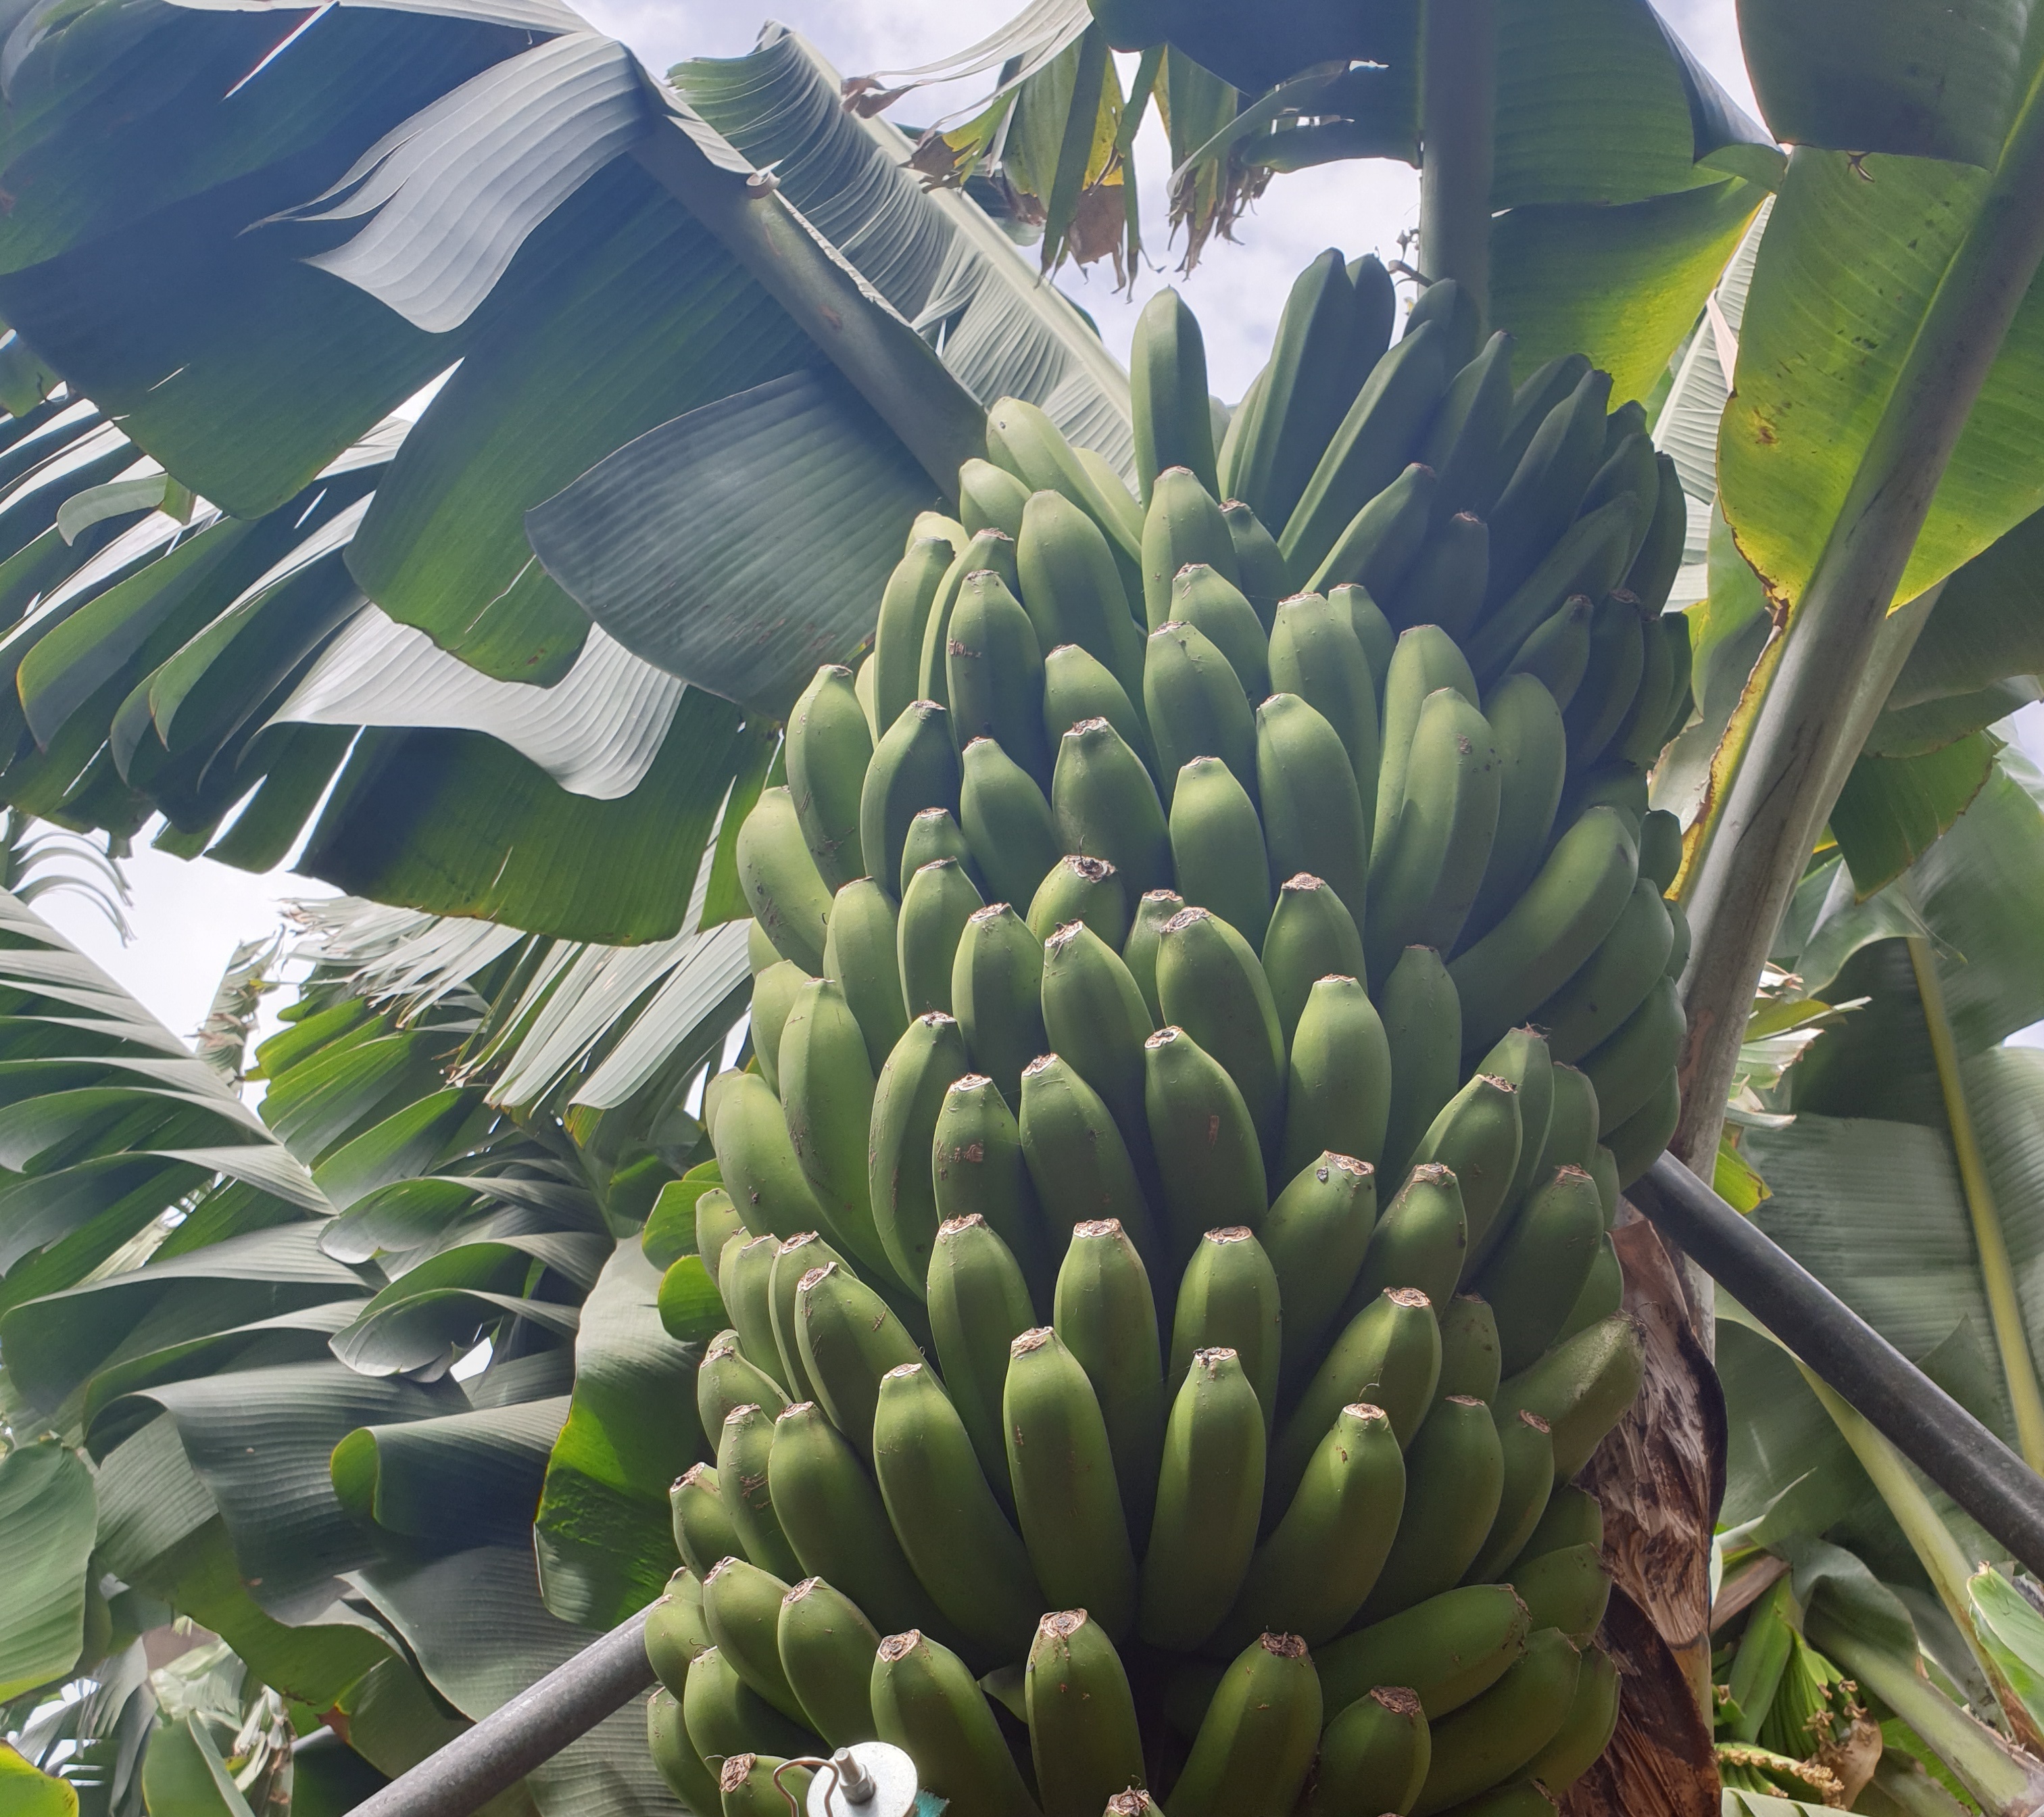
Label: Cut